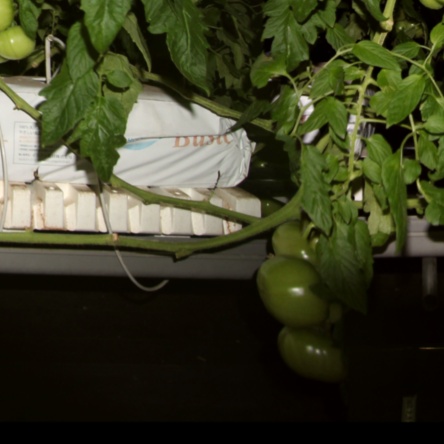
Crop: tomato